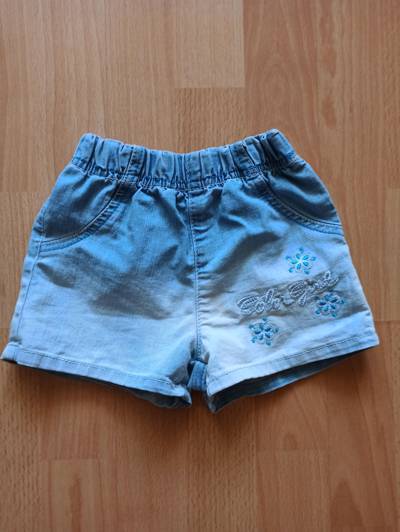
Waste category: clothes